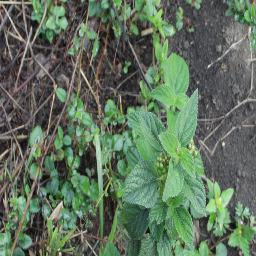
Label: lantana